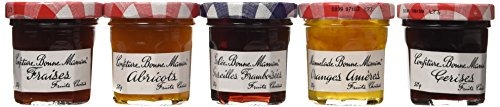
Item Name: Bonne Maman Assorted Mini Jams - Strawberry, Apricot, Raspberry, Orange Marmalade, Cherry - 8.82 ounces total
Bullet Point 1: Bonne Maman Mini Jams Variety Pack
Bullet Point 2: Strawberry, Apricot, Raspberry, Marmalade, Cherry
Bullet Point 3: Product of France
Product Description: Assorted jams from france.
Value: 8.82
Unit: Ounce

Price: 11.46